Organization of Yugoslav Nationalists

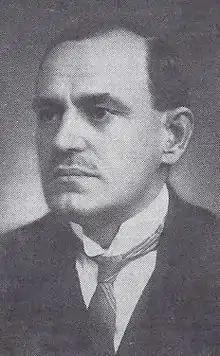
Svetozar Pribićević (pictured) provided ORJUNA government support shortly after its establishment.

The Kingdom of Serbs, Croats and Slovenes (later renamed Yugoslavia) was proclaimed by the Prince Regent Alexander on 1 December 1918. Following the proclamation, the Prince Regent appointed a government, and the Temporary National Representation was established (largely appointed) as an interim parliament. The Temporary National Representation was meant to enact electoral law for the future Constitutional Assembly.